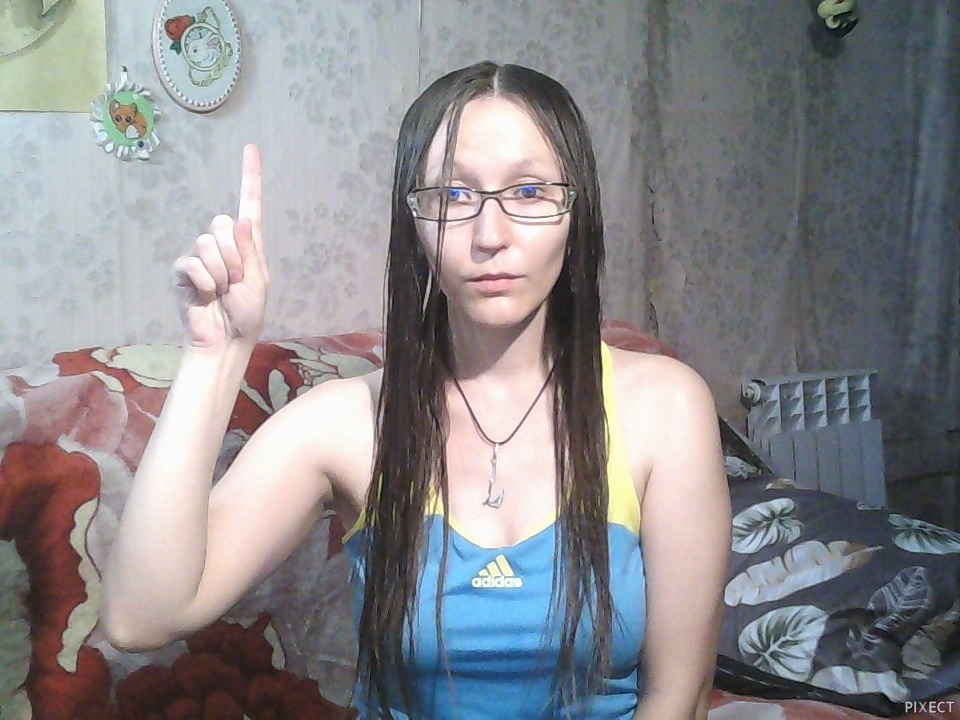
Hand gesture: one